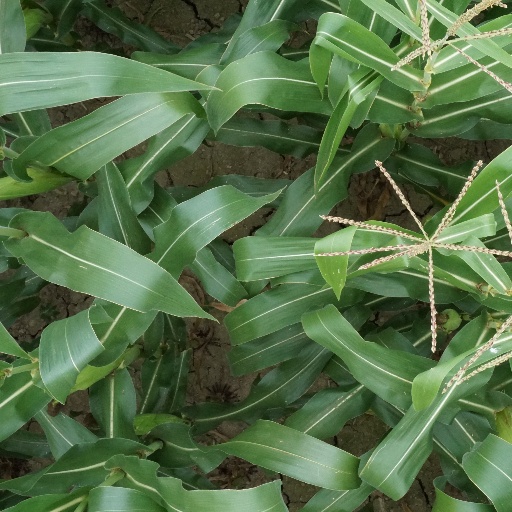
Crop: maize; corn